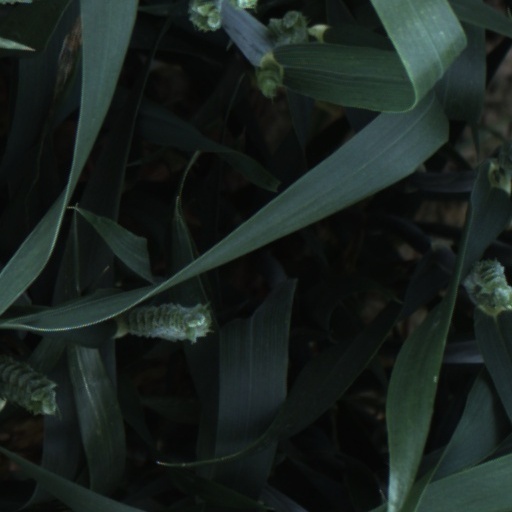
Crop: wheat